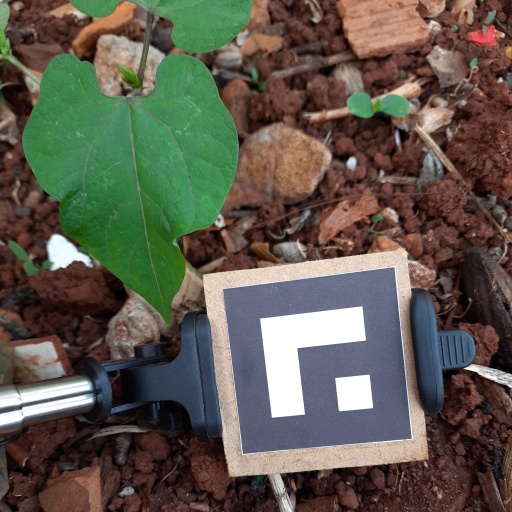
Observations: wavy surface, no eating holes, under shade, insect on surface